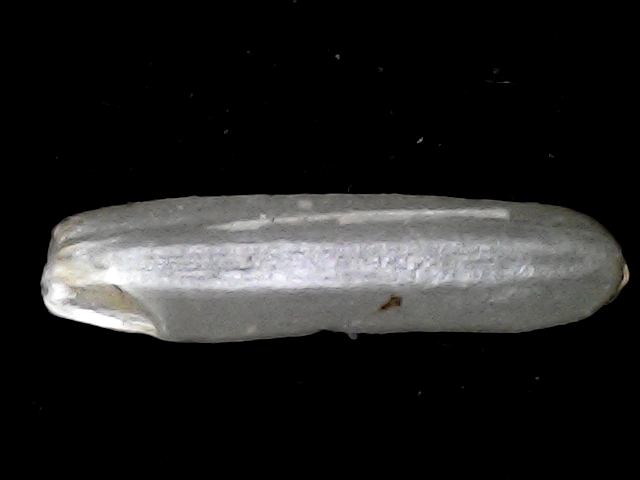
Rice variety: BD57